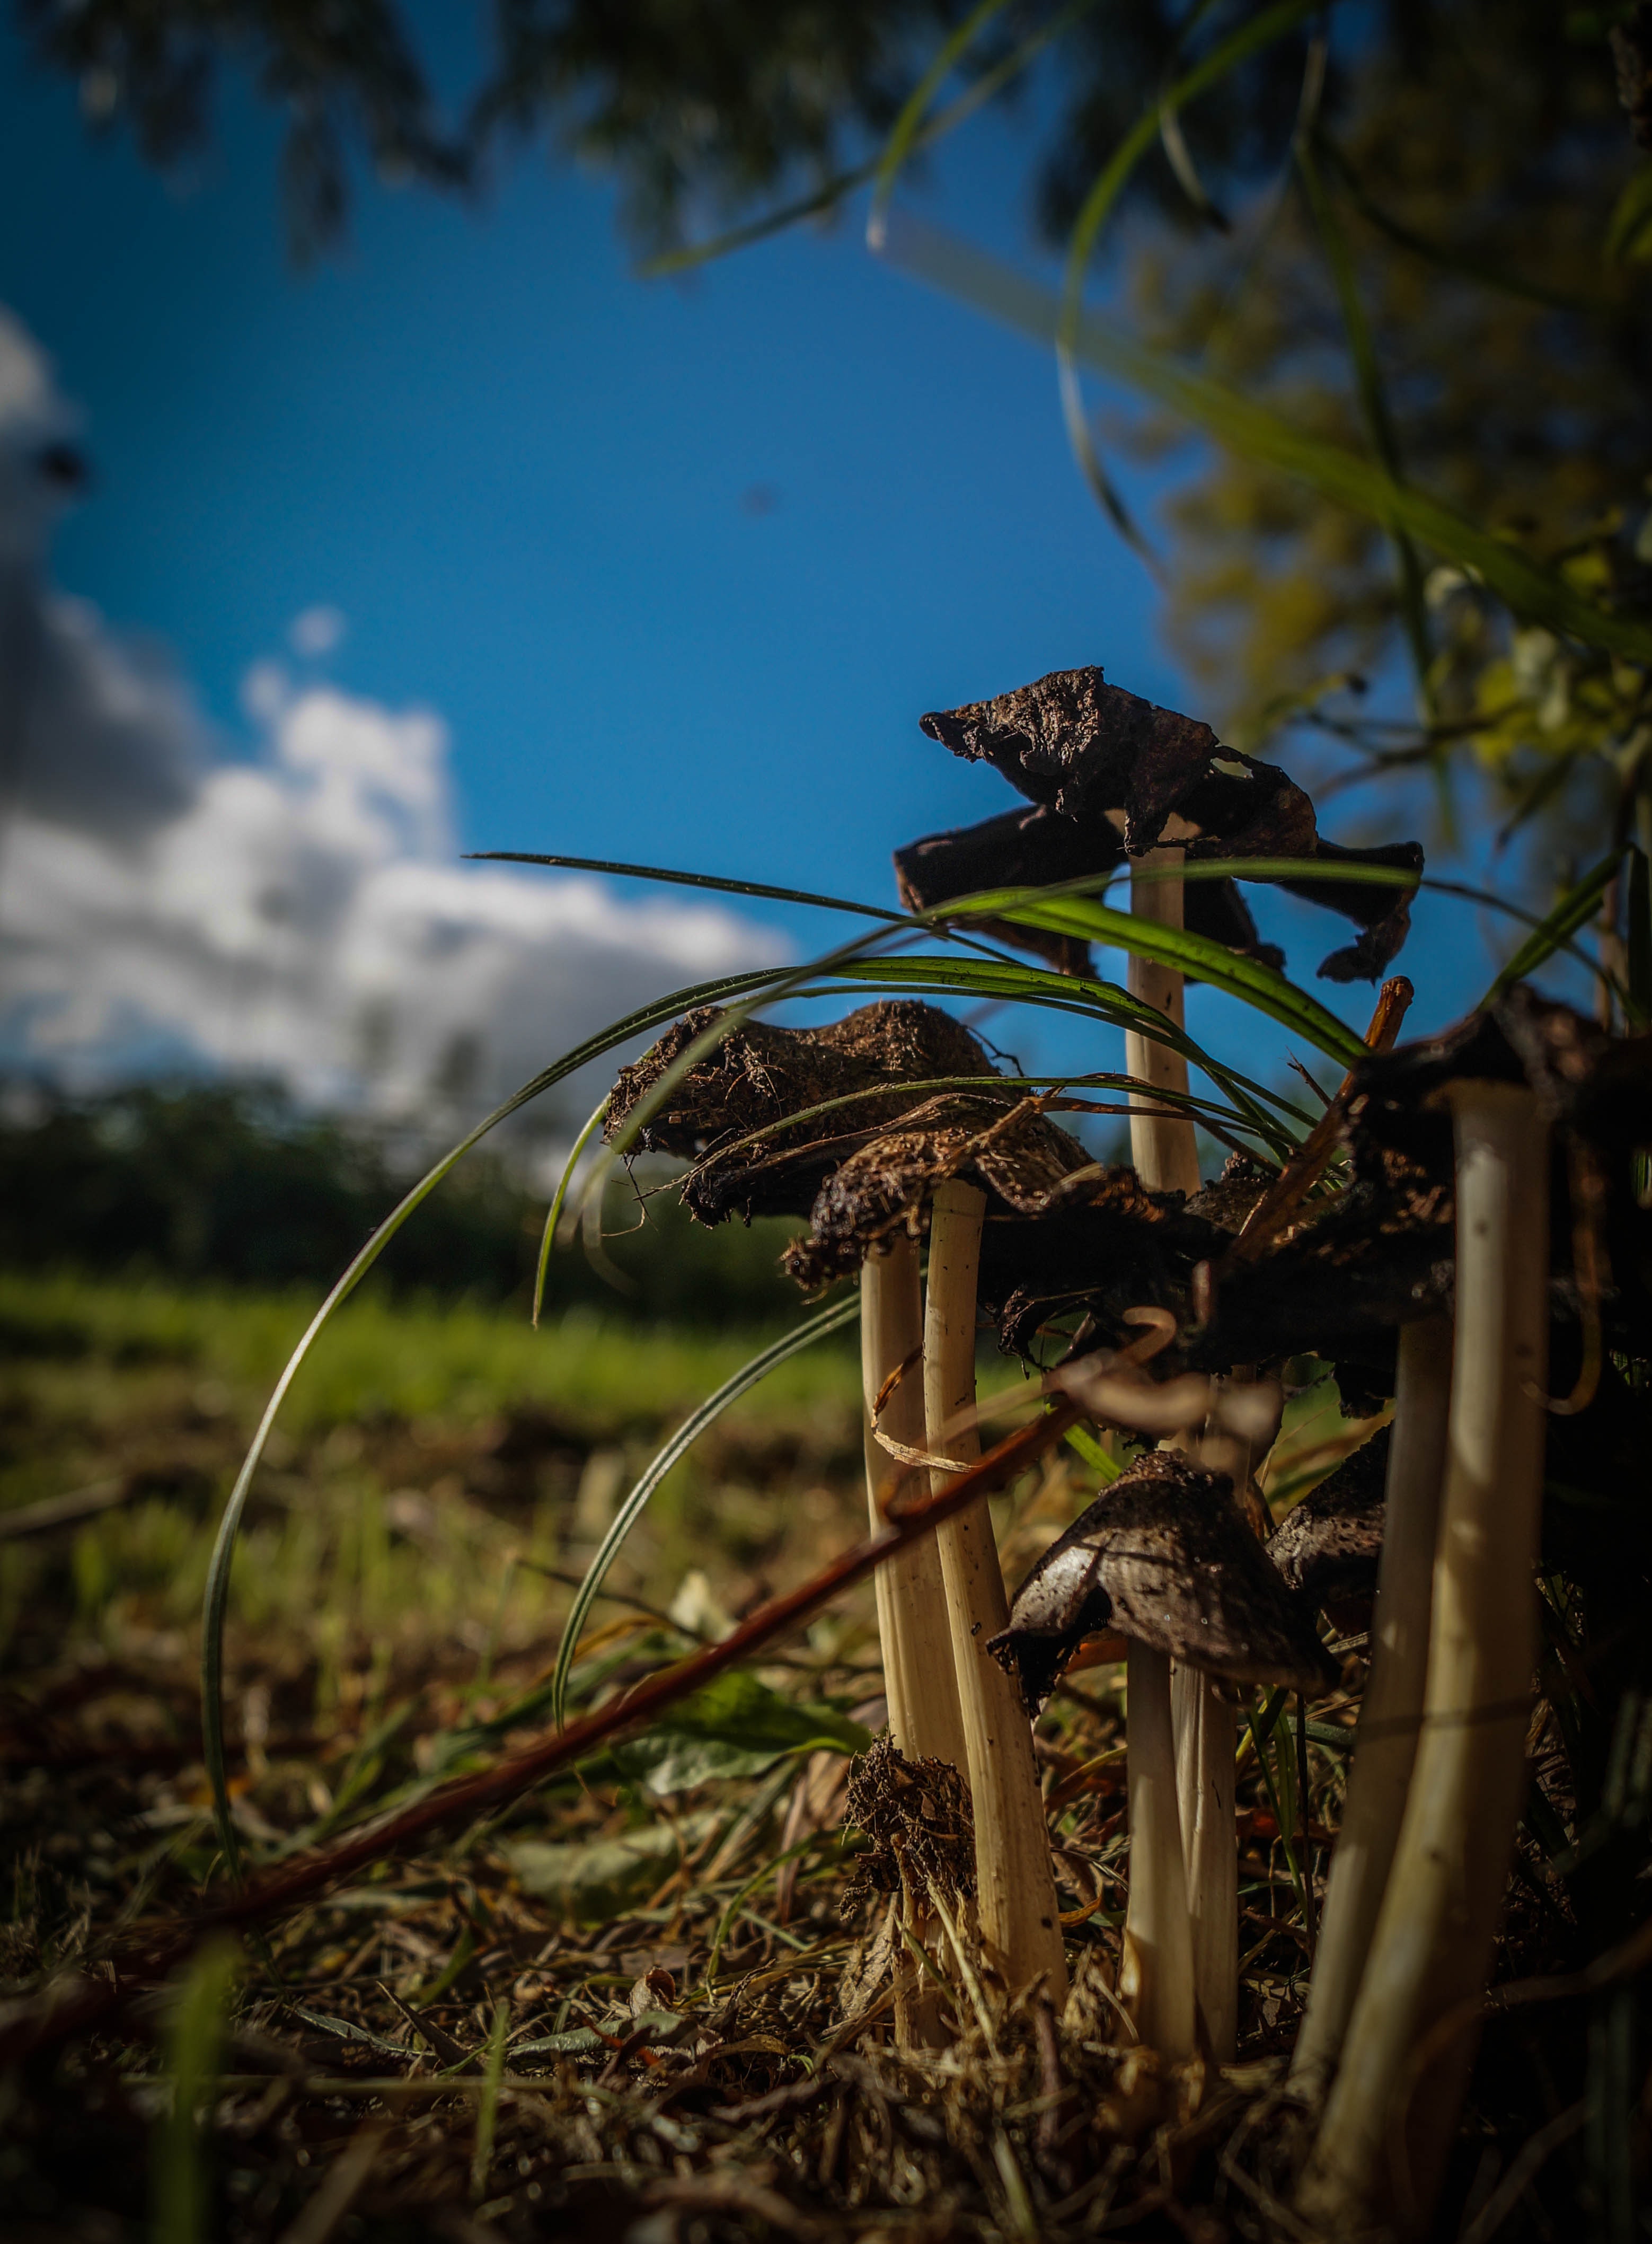
green, blue, vegetation, sky, tree, grass, grass family, plant, wildlife, plant stem, photography, cloud, soil, jungle